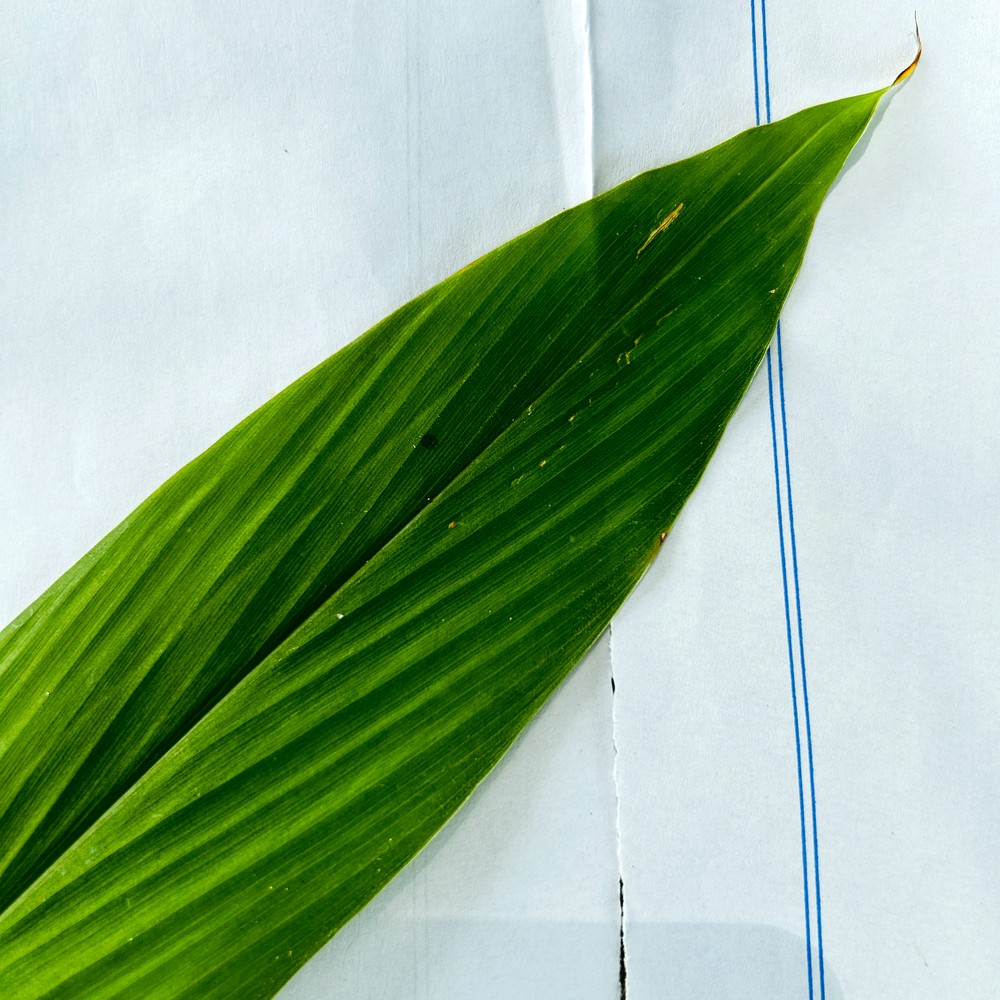
Label: Healthy Leaf